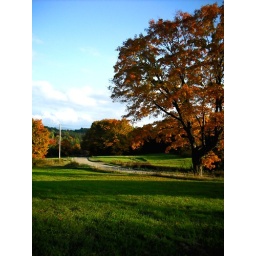
A pasture by the dirt road we drive on the way to work.